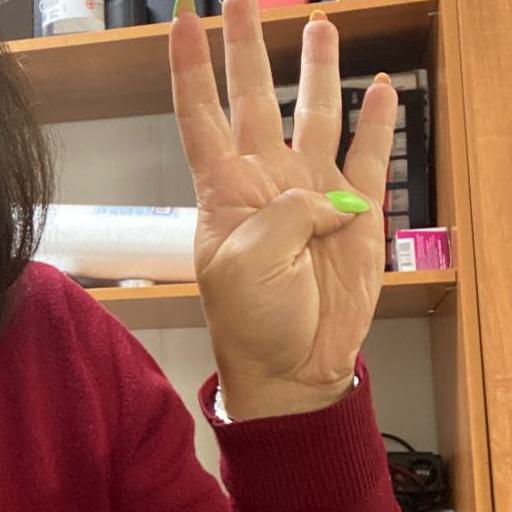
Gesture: four